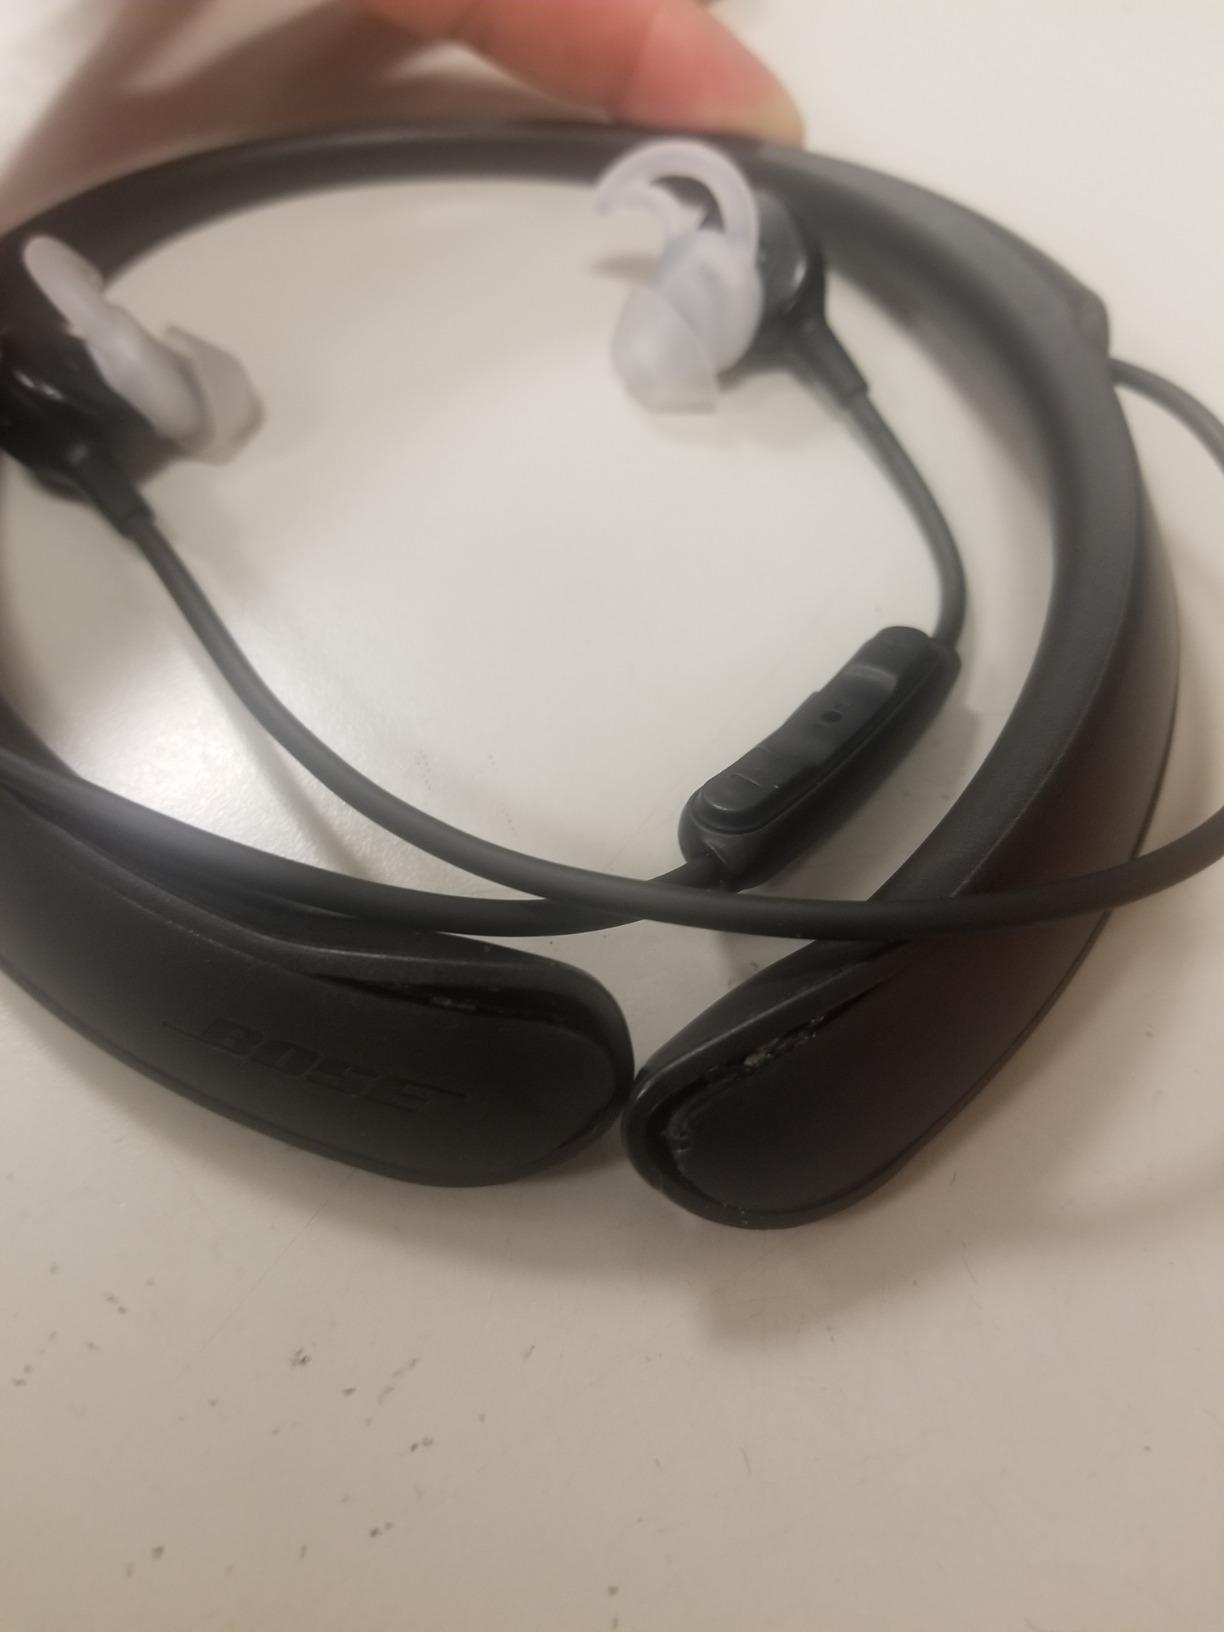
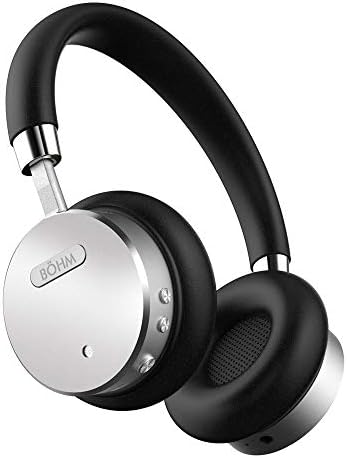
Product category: headphones
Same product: no